Khaled Holmes

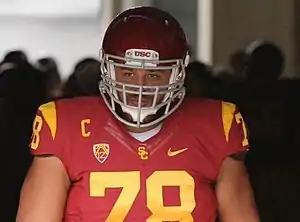
Holmes with the USC Trojans in 2012

Khaled Holmes (born January 19, 1990) is an American former professional football player who was a center in the National Football League (NFL). He played college football for the USC Trojans, and was selected by the Indianapolis Colts in the fourth round of the 2013 NFL draft.